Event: Nepal Earthquake
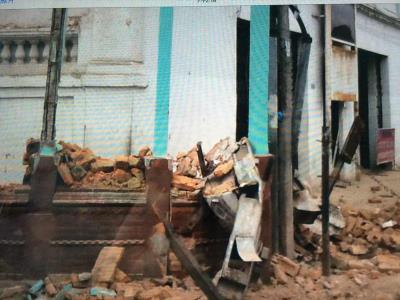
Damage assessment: damage